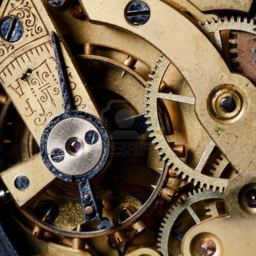
the mechanism of an old watch close - up .